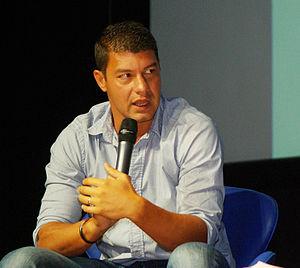
Sebastián Battaglia, né le 8 novembre 1980 à Santa Fe, est un footballeur et international argentin évoluant en tant que milieu de terrain à Boca Juniors.